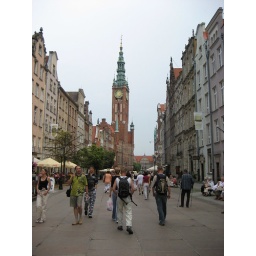
Cute (and very old) little houses on the edge of the street - looking at one of the clock towers in Gdansk.